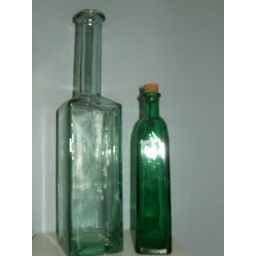
These glass bottles are so cool and they go great in my room!